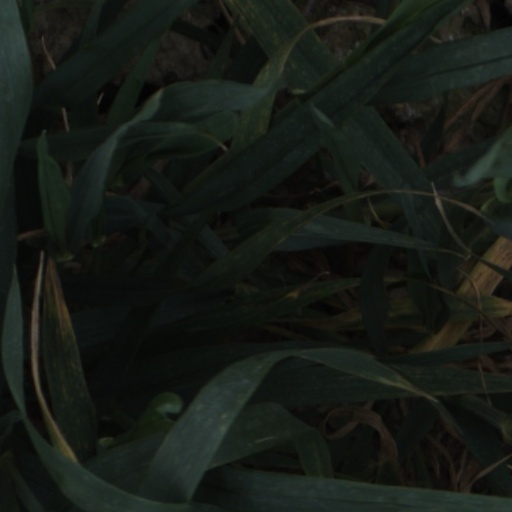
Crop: wheat